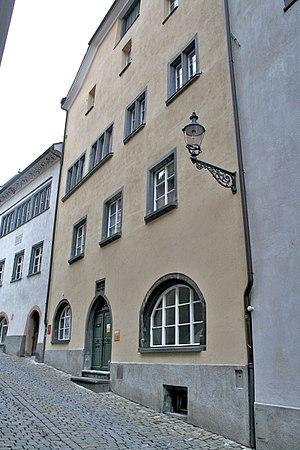
Cette liste présente les biens culturels d'importance nationale dans le canton des Grisons. Cette liste correspond à l'édition 2009 de l'Inventaire Suisse des biens culturels d'importance nationale pour le canton des Grisons. Il est trié par commune et inclus : 174 bâtiments séparés, 16 collections et 38 sites archéologiques.